Steve Sabella

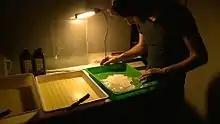
In the Darkroom with Steve Sabella by Nadia Johanne Kabalan

Steve Sabella (born 19 May 1975 in Jerusalem) is a Berlin-based artist who uses photography and photographic installation as his principle modes of expression, and author of the memoir "The Parachute Paradox", published by Kerber Verlag in 2016.